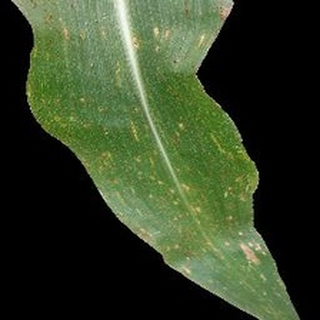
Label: corn_common_rust